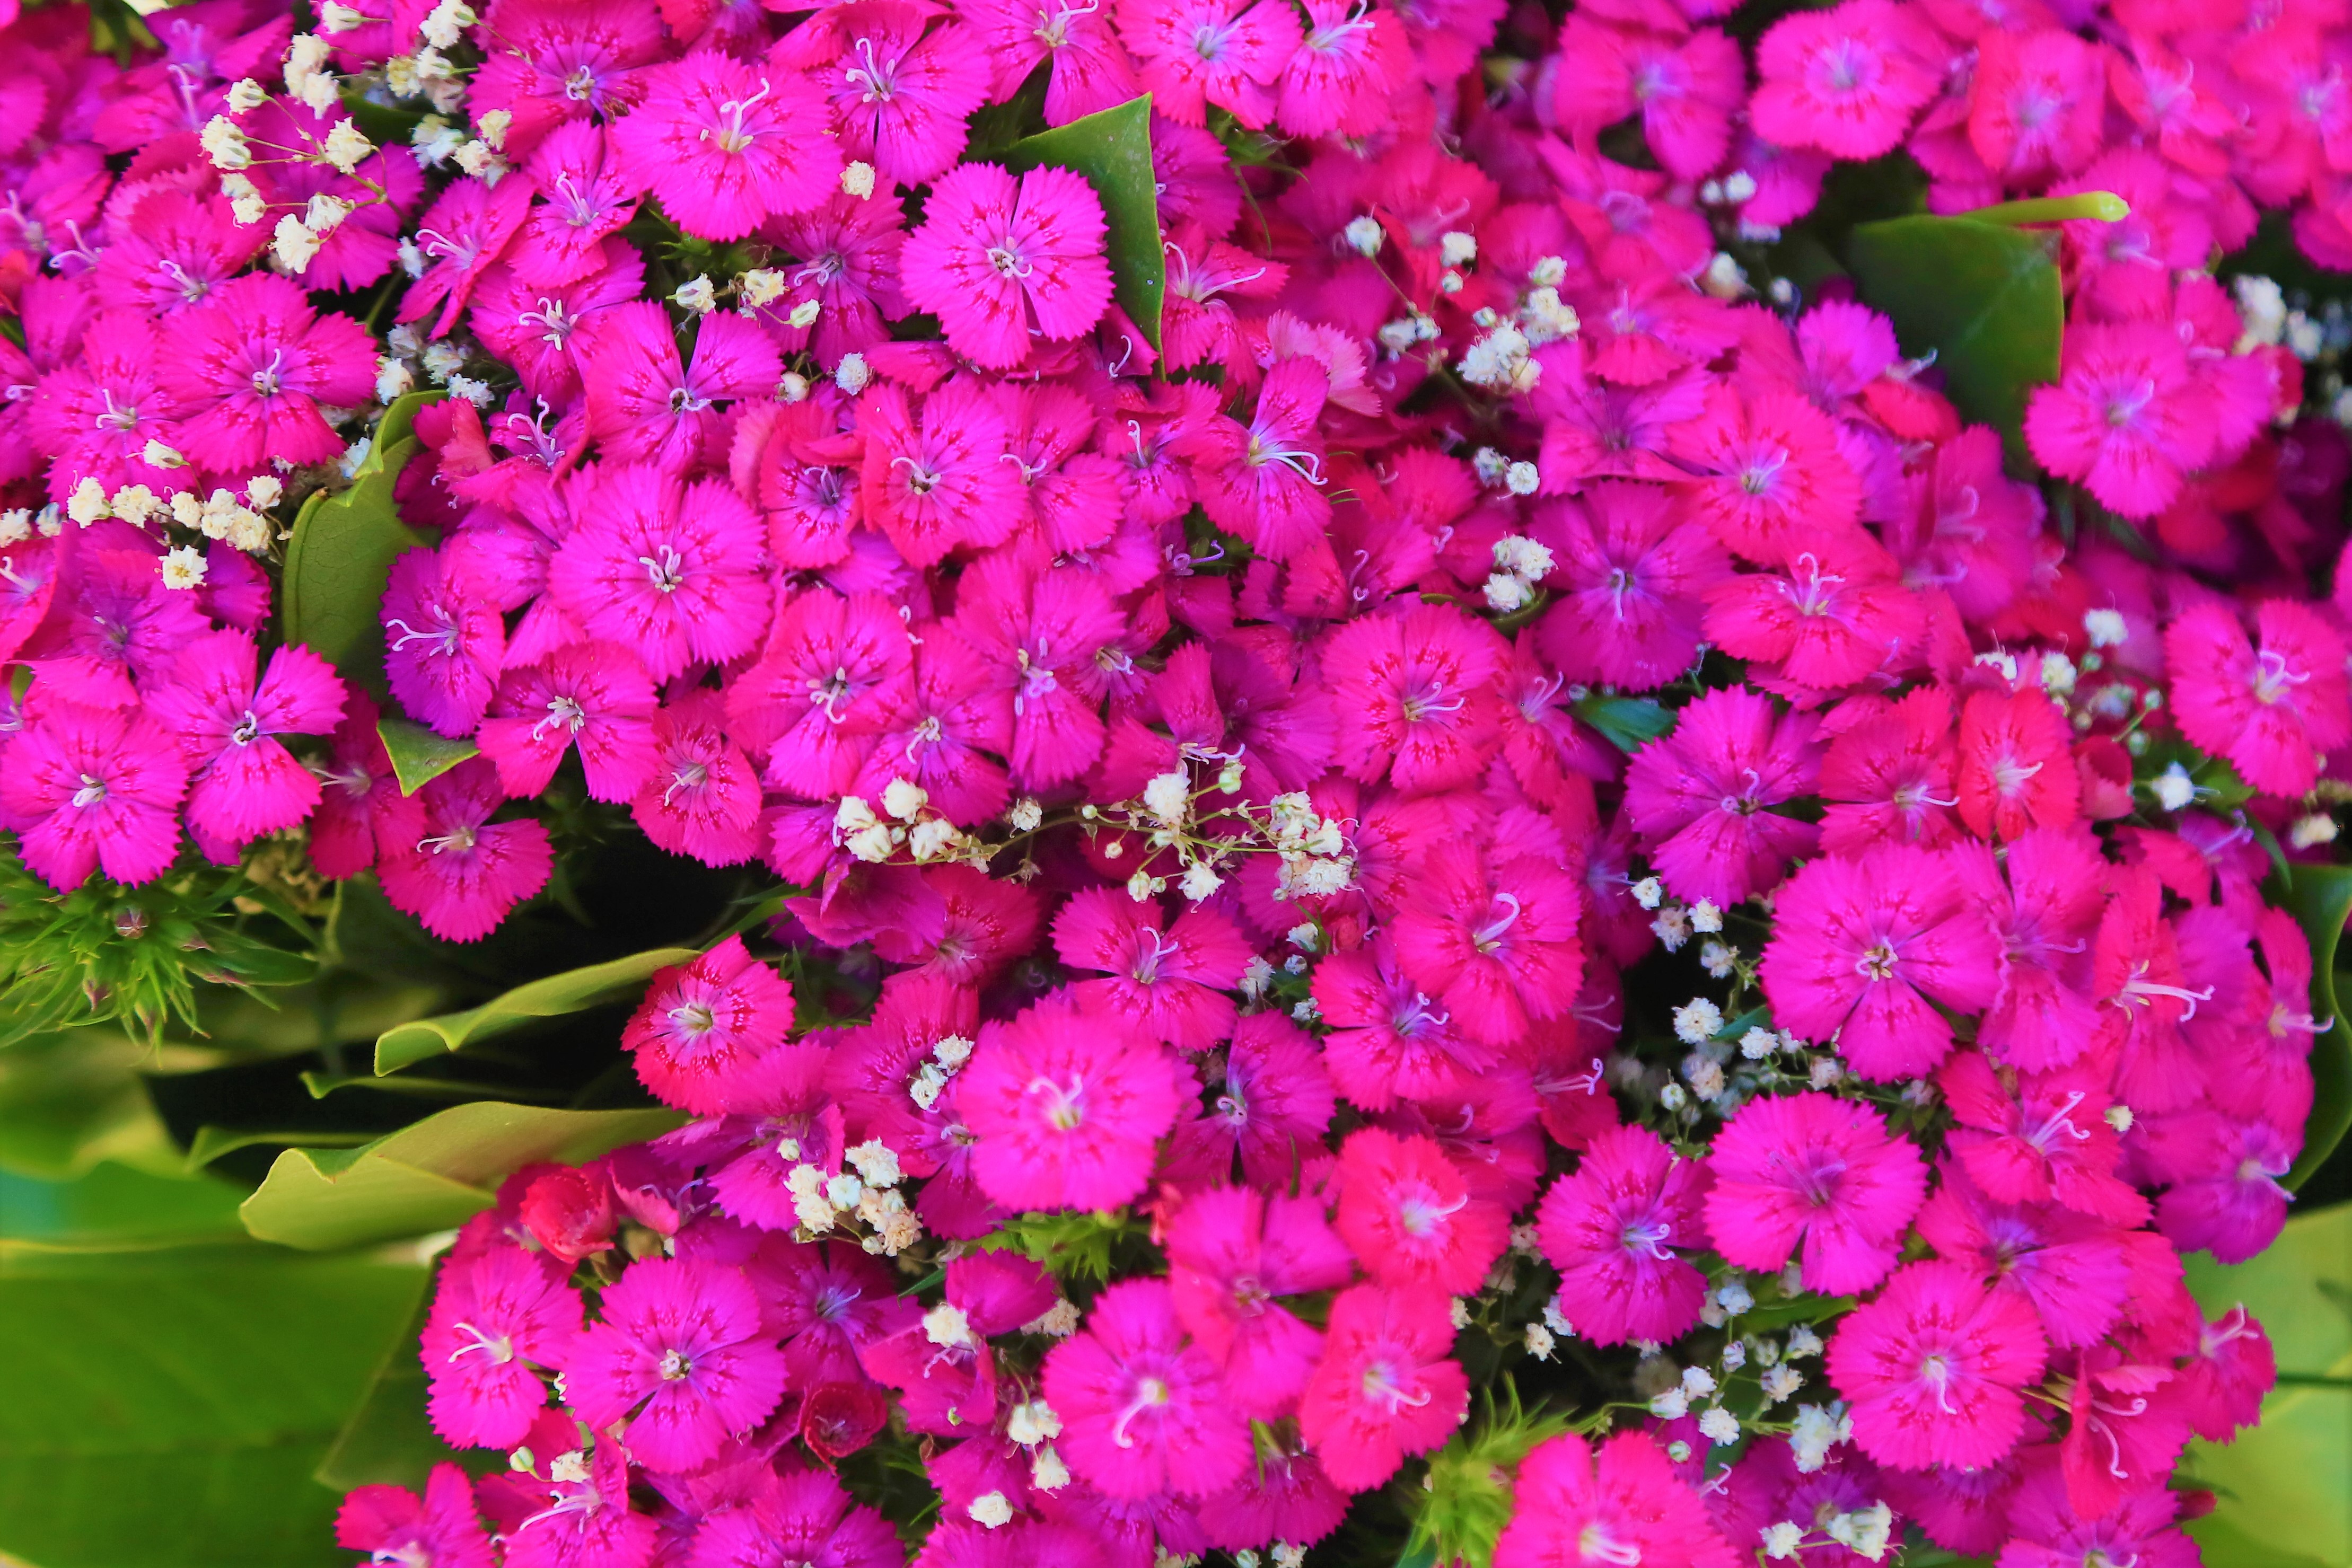
flowers, spring, nature, colors, red, pink, white, flower, flowering plant, plant, petal, magenta, annual plant, dianthus, pink family, busy lizzie, impatiens, perennial plant